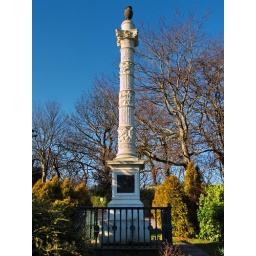
Erected in 1875, the monument is a white terracotta column capped with a bronze vase.